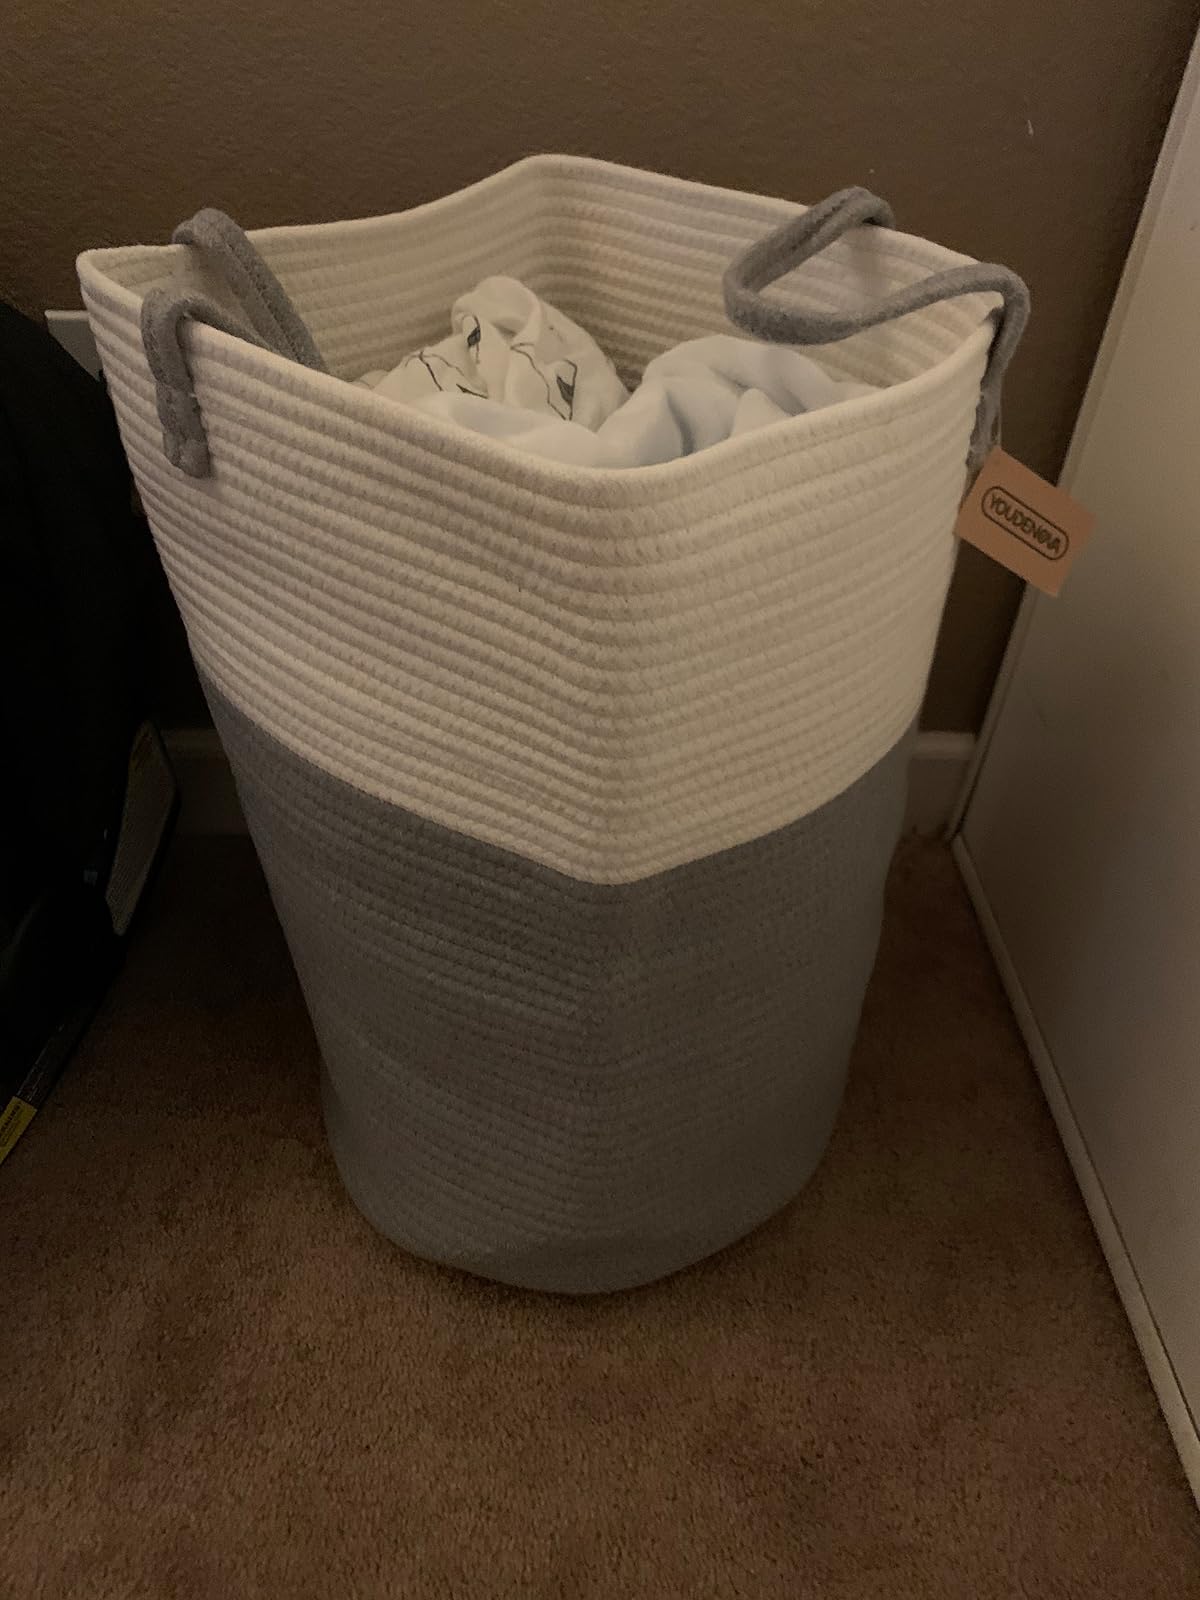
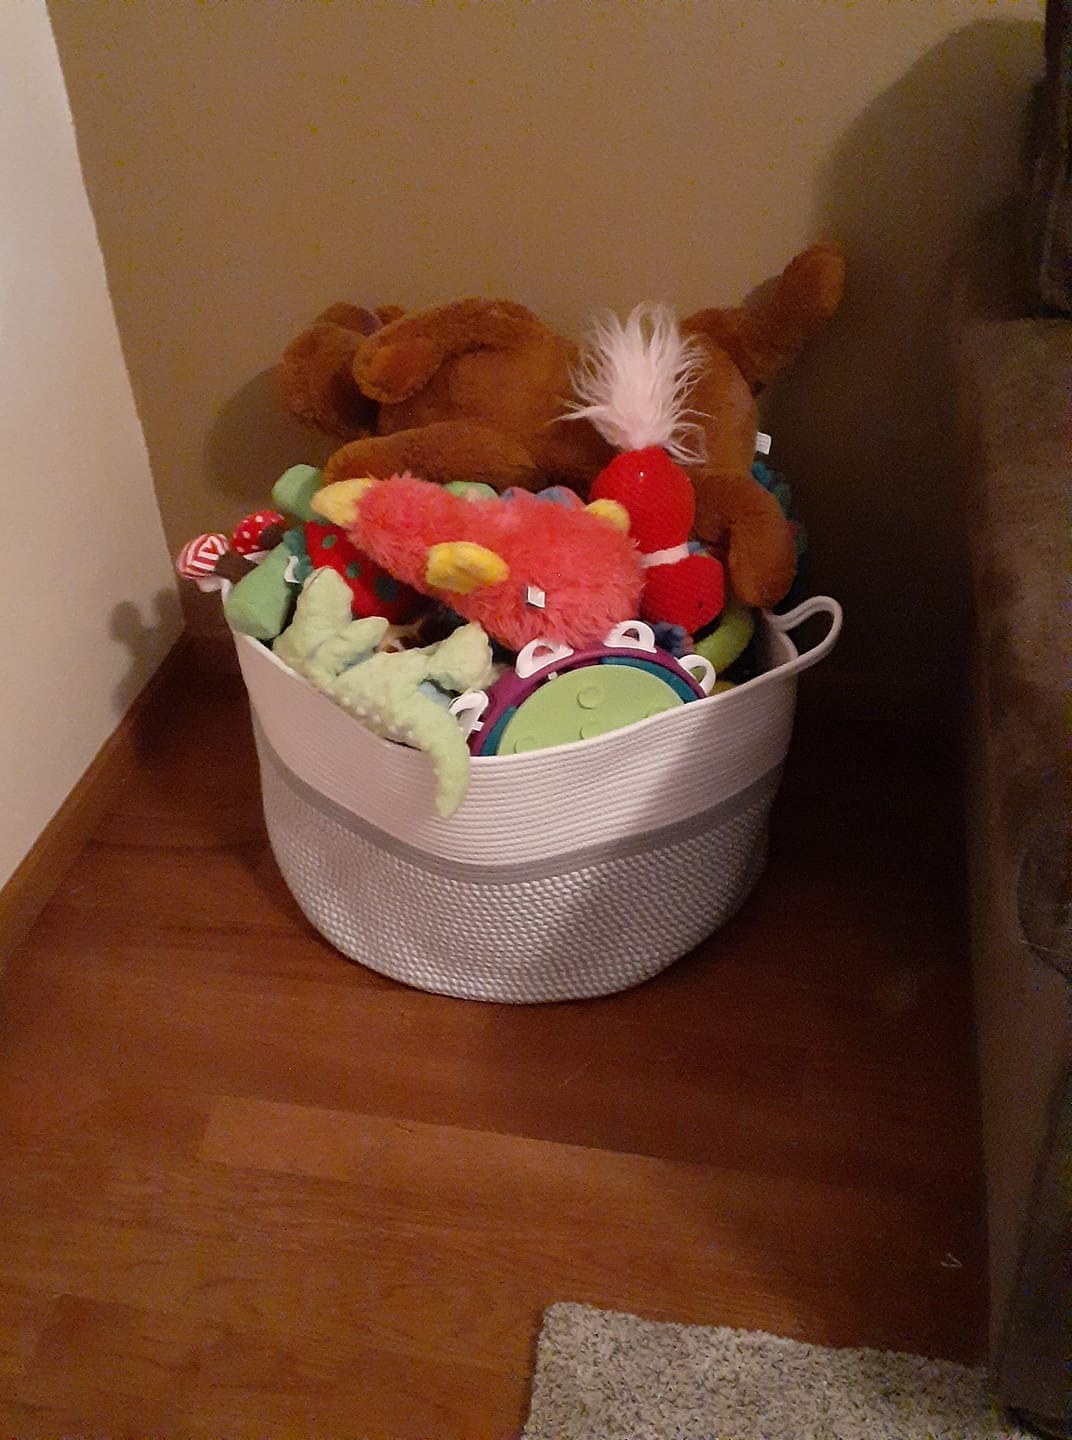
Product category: items_hamper
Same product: no